Vedhika

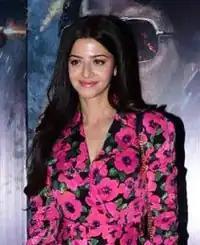
Vedhika at the premiere of Kabzaa

The actress was signed up by director Bala for "Paradesi" (2013), an adaptation of the 1969 tragic novel Red Tea, which saw her play a village girl opposite Adharvaa. Critics raved about her performance as Angamma, with the critic from "Rediff.com" noted, "Vedhika plays the role of a young village belle to perfection", while "Sify.com" labelled that she delivered a "spellbinding performance". Her second release in 2013, the Malayalam film "Sringaravelan", became one of the commercial successes of the year. She then appeared in Vasanthabalan's 2014 film "Kaaviya Thalaivan", which was set in the backdrop of Madras theatre scene of the 1920s, and featured her opposite Prithviraj Sukumaran and Siddharth. Portraying a character inspired by K. B. Sundarambal, Vedhika called it was a "once-in-a-lifetime opportunity" and did extensive preparations. A reviewer from "Deccan Chronicle" stated that she "shines in a substantial role".